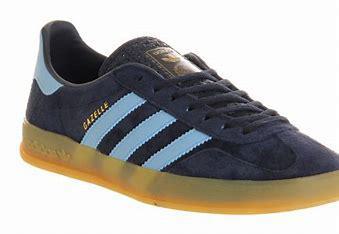
Brand: Adidas
Model: Gazelle Indoor